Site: brandenburg
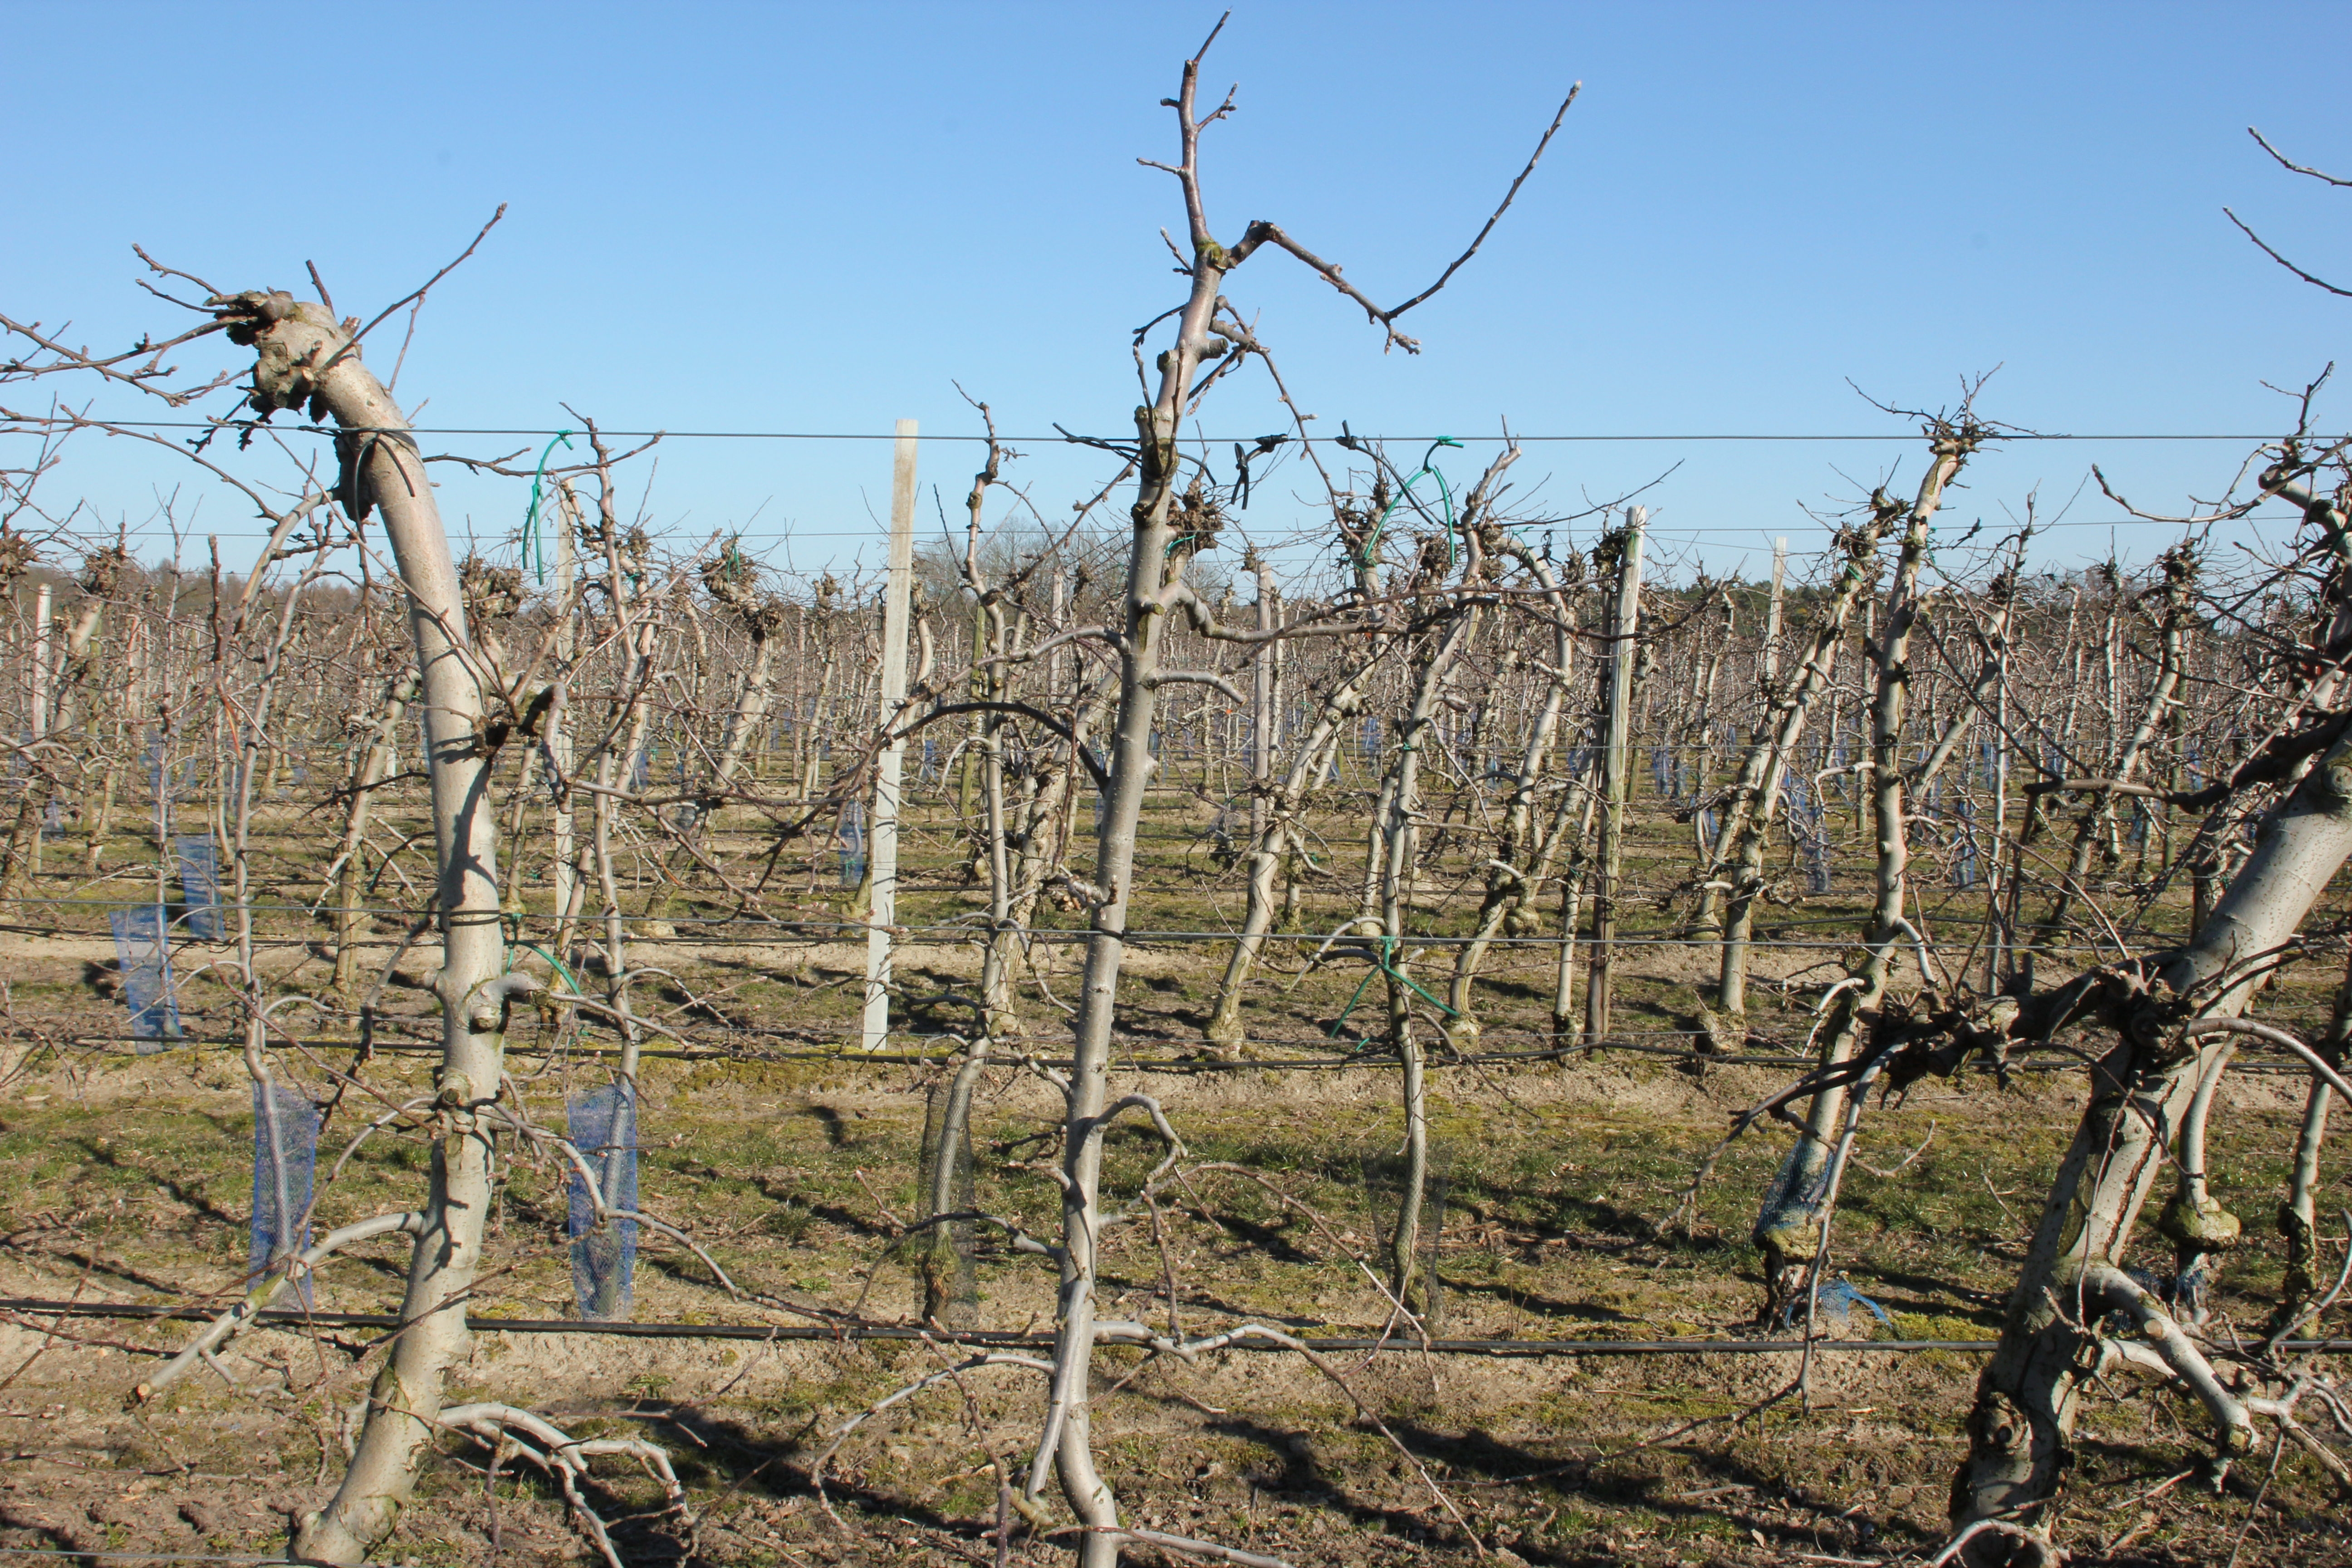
Growth stage (BBCH 03): Bud development